Gajapati district

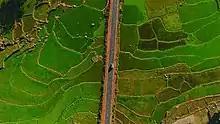
Paddy Fields around the road from Munising to Seranga in Gajapati District

Gajapati district is located in the southeastern part of Odisha, India, between 84°32'E and 83°47'E longitude and 18°44'N and 19°39'N latitude. It shares borders with Andhra Pradesh to the south, Rayagada district to the west, Ganjam district to the east, and Kandhamal district to the north. The district spans an area of 3,850 km² and is part of the Eastern Ghats, characterized by rugged terrain and narrow valleys.